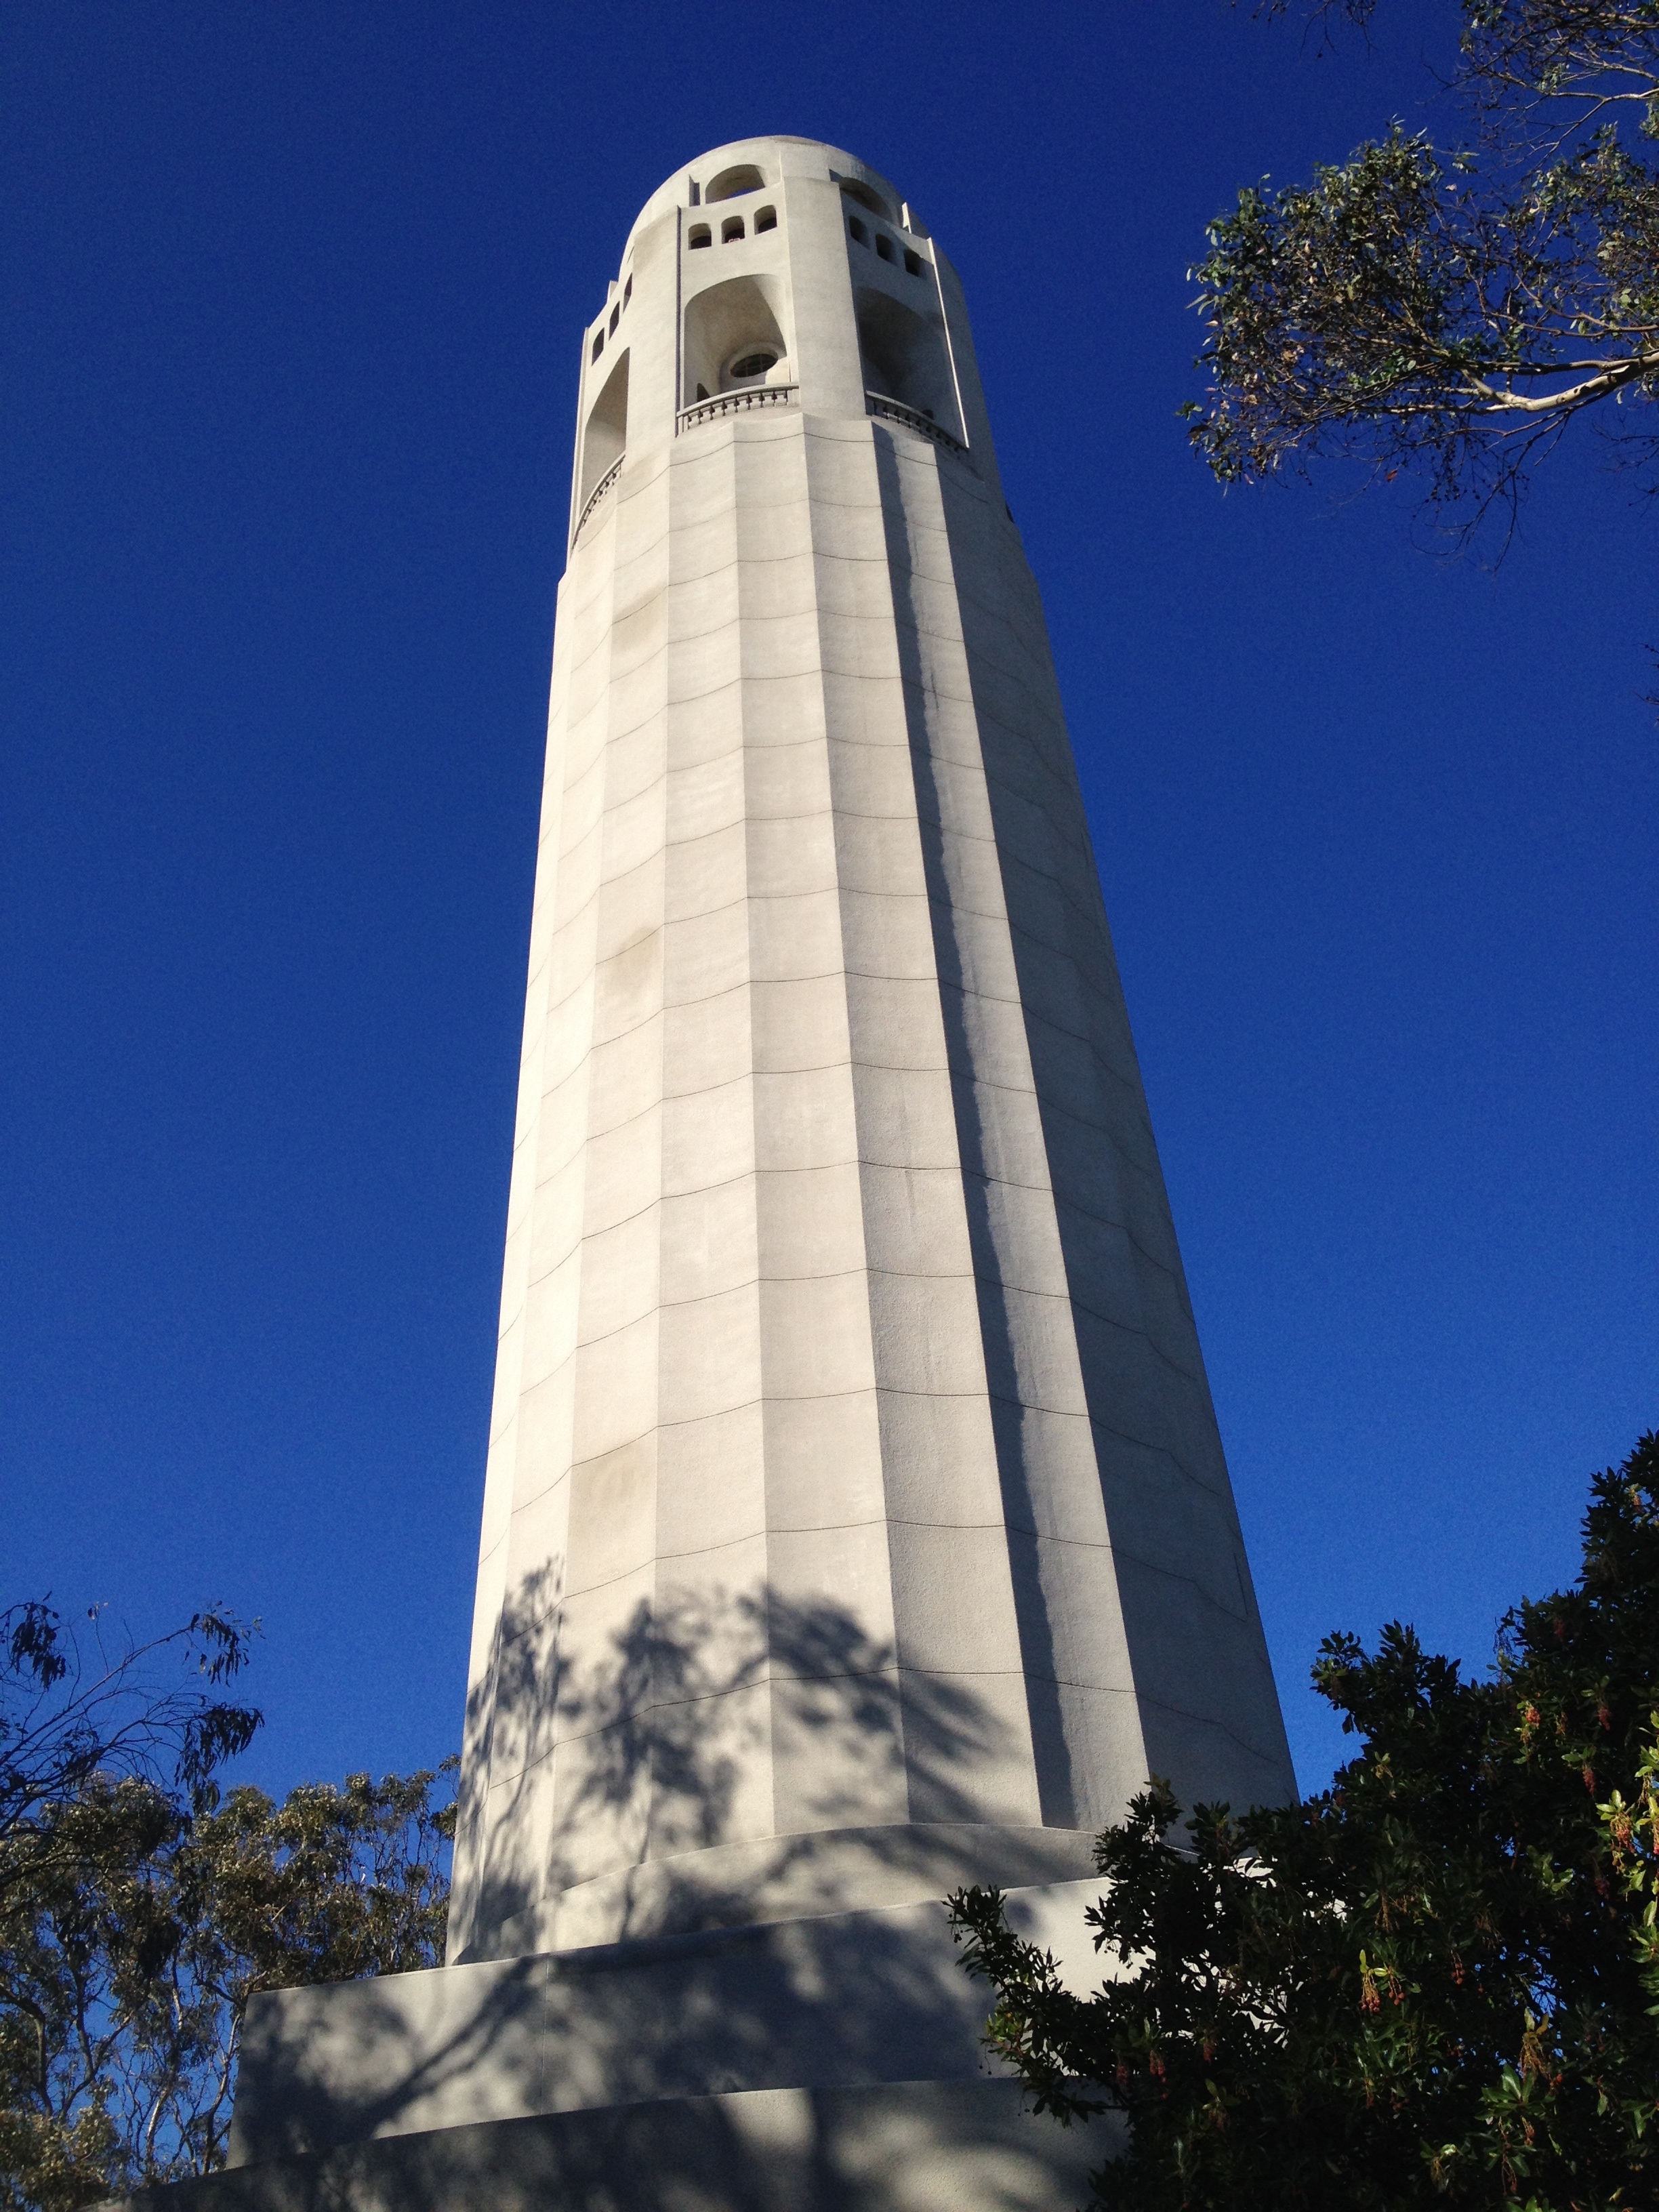
architecture, skyscraper, san francisco, tower, landmark, tower block, control tower